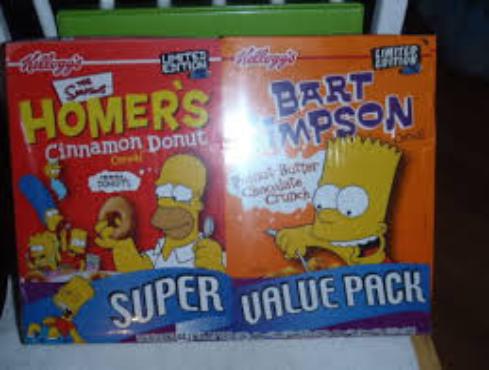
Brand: Homer's Cinnamon Donut
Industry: Food